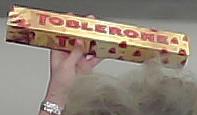
Product: toblerone_white